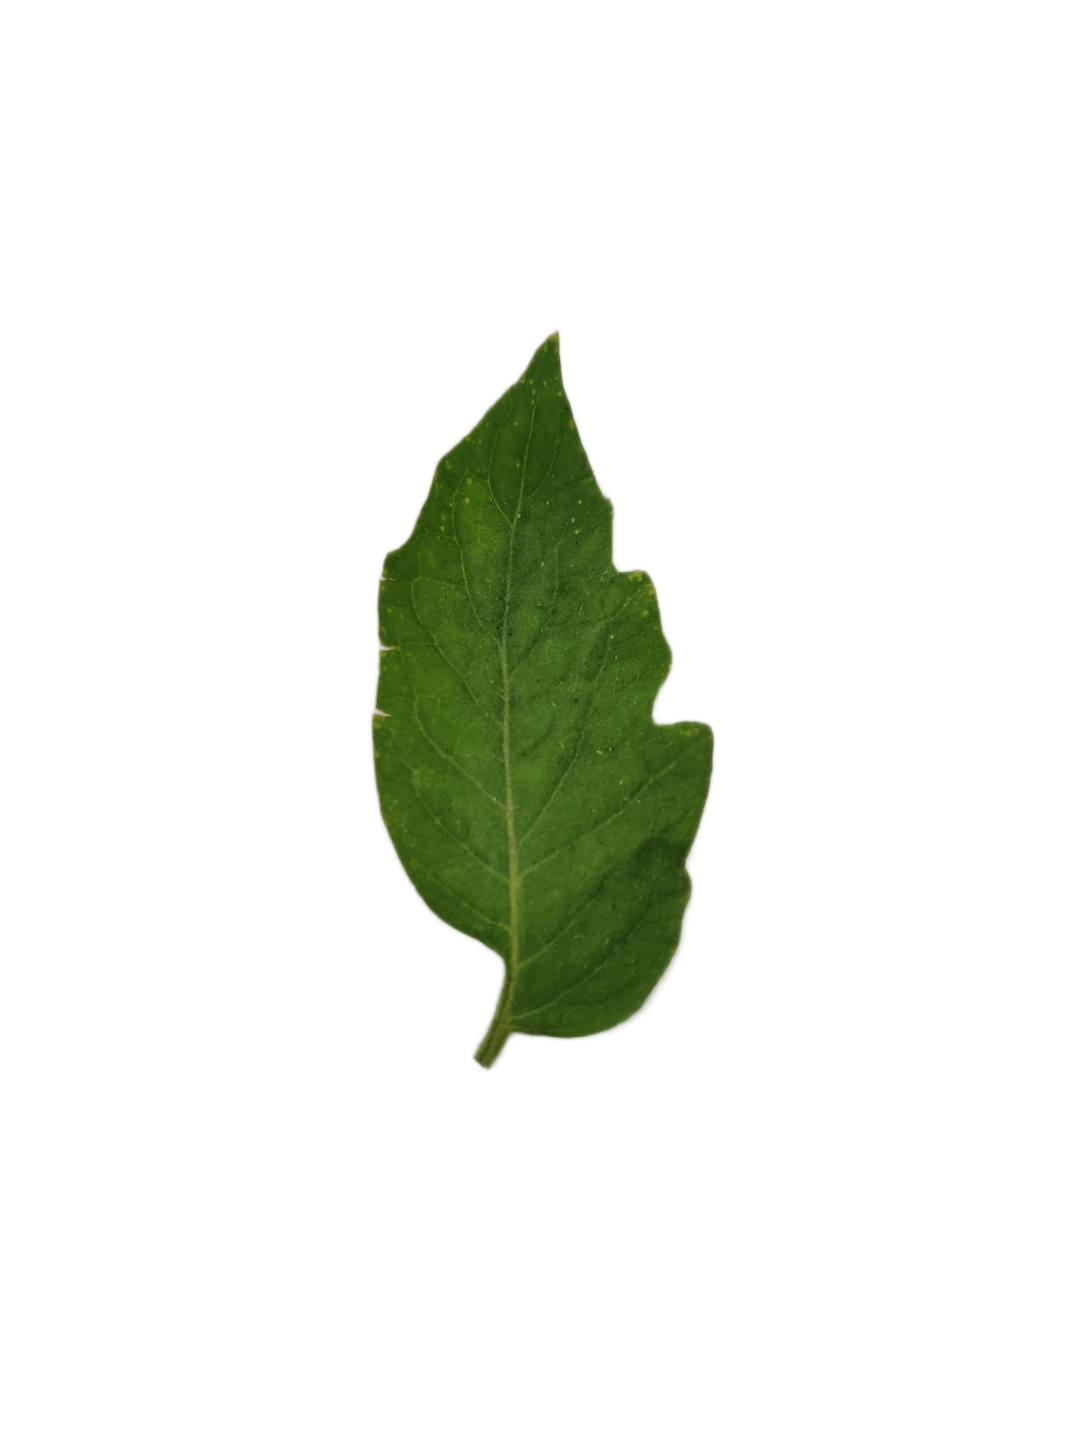
Crop: Tomato
Label: Healthy